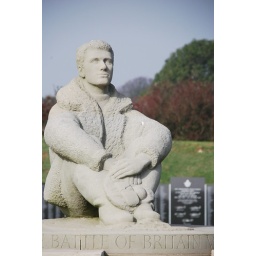
The ground is laid out in the shape of a plane propellor to commemorate the Battle of Britain.